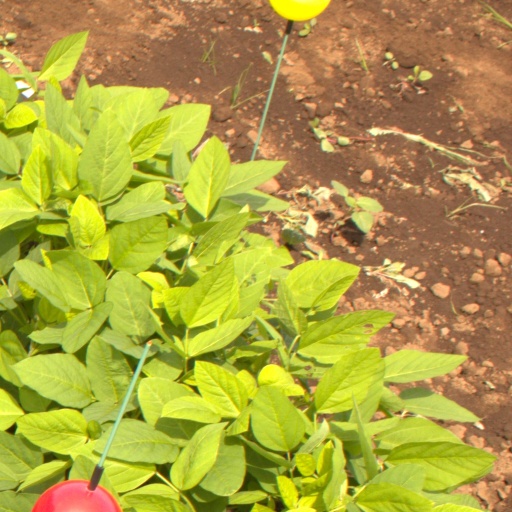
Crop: soybean